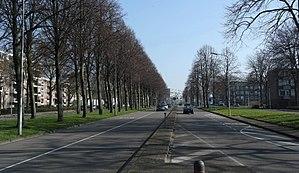
Brusselsepoort est le nom d'un quartier situé à l'ouest du centre-ville de Maastricht.